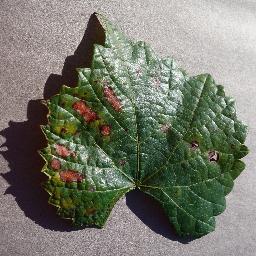
Label: Grape___Esca_(Black_Measles)